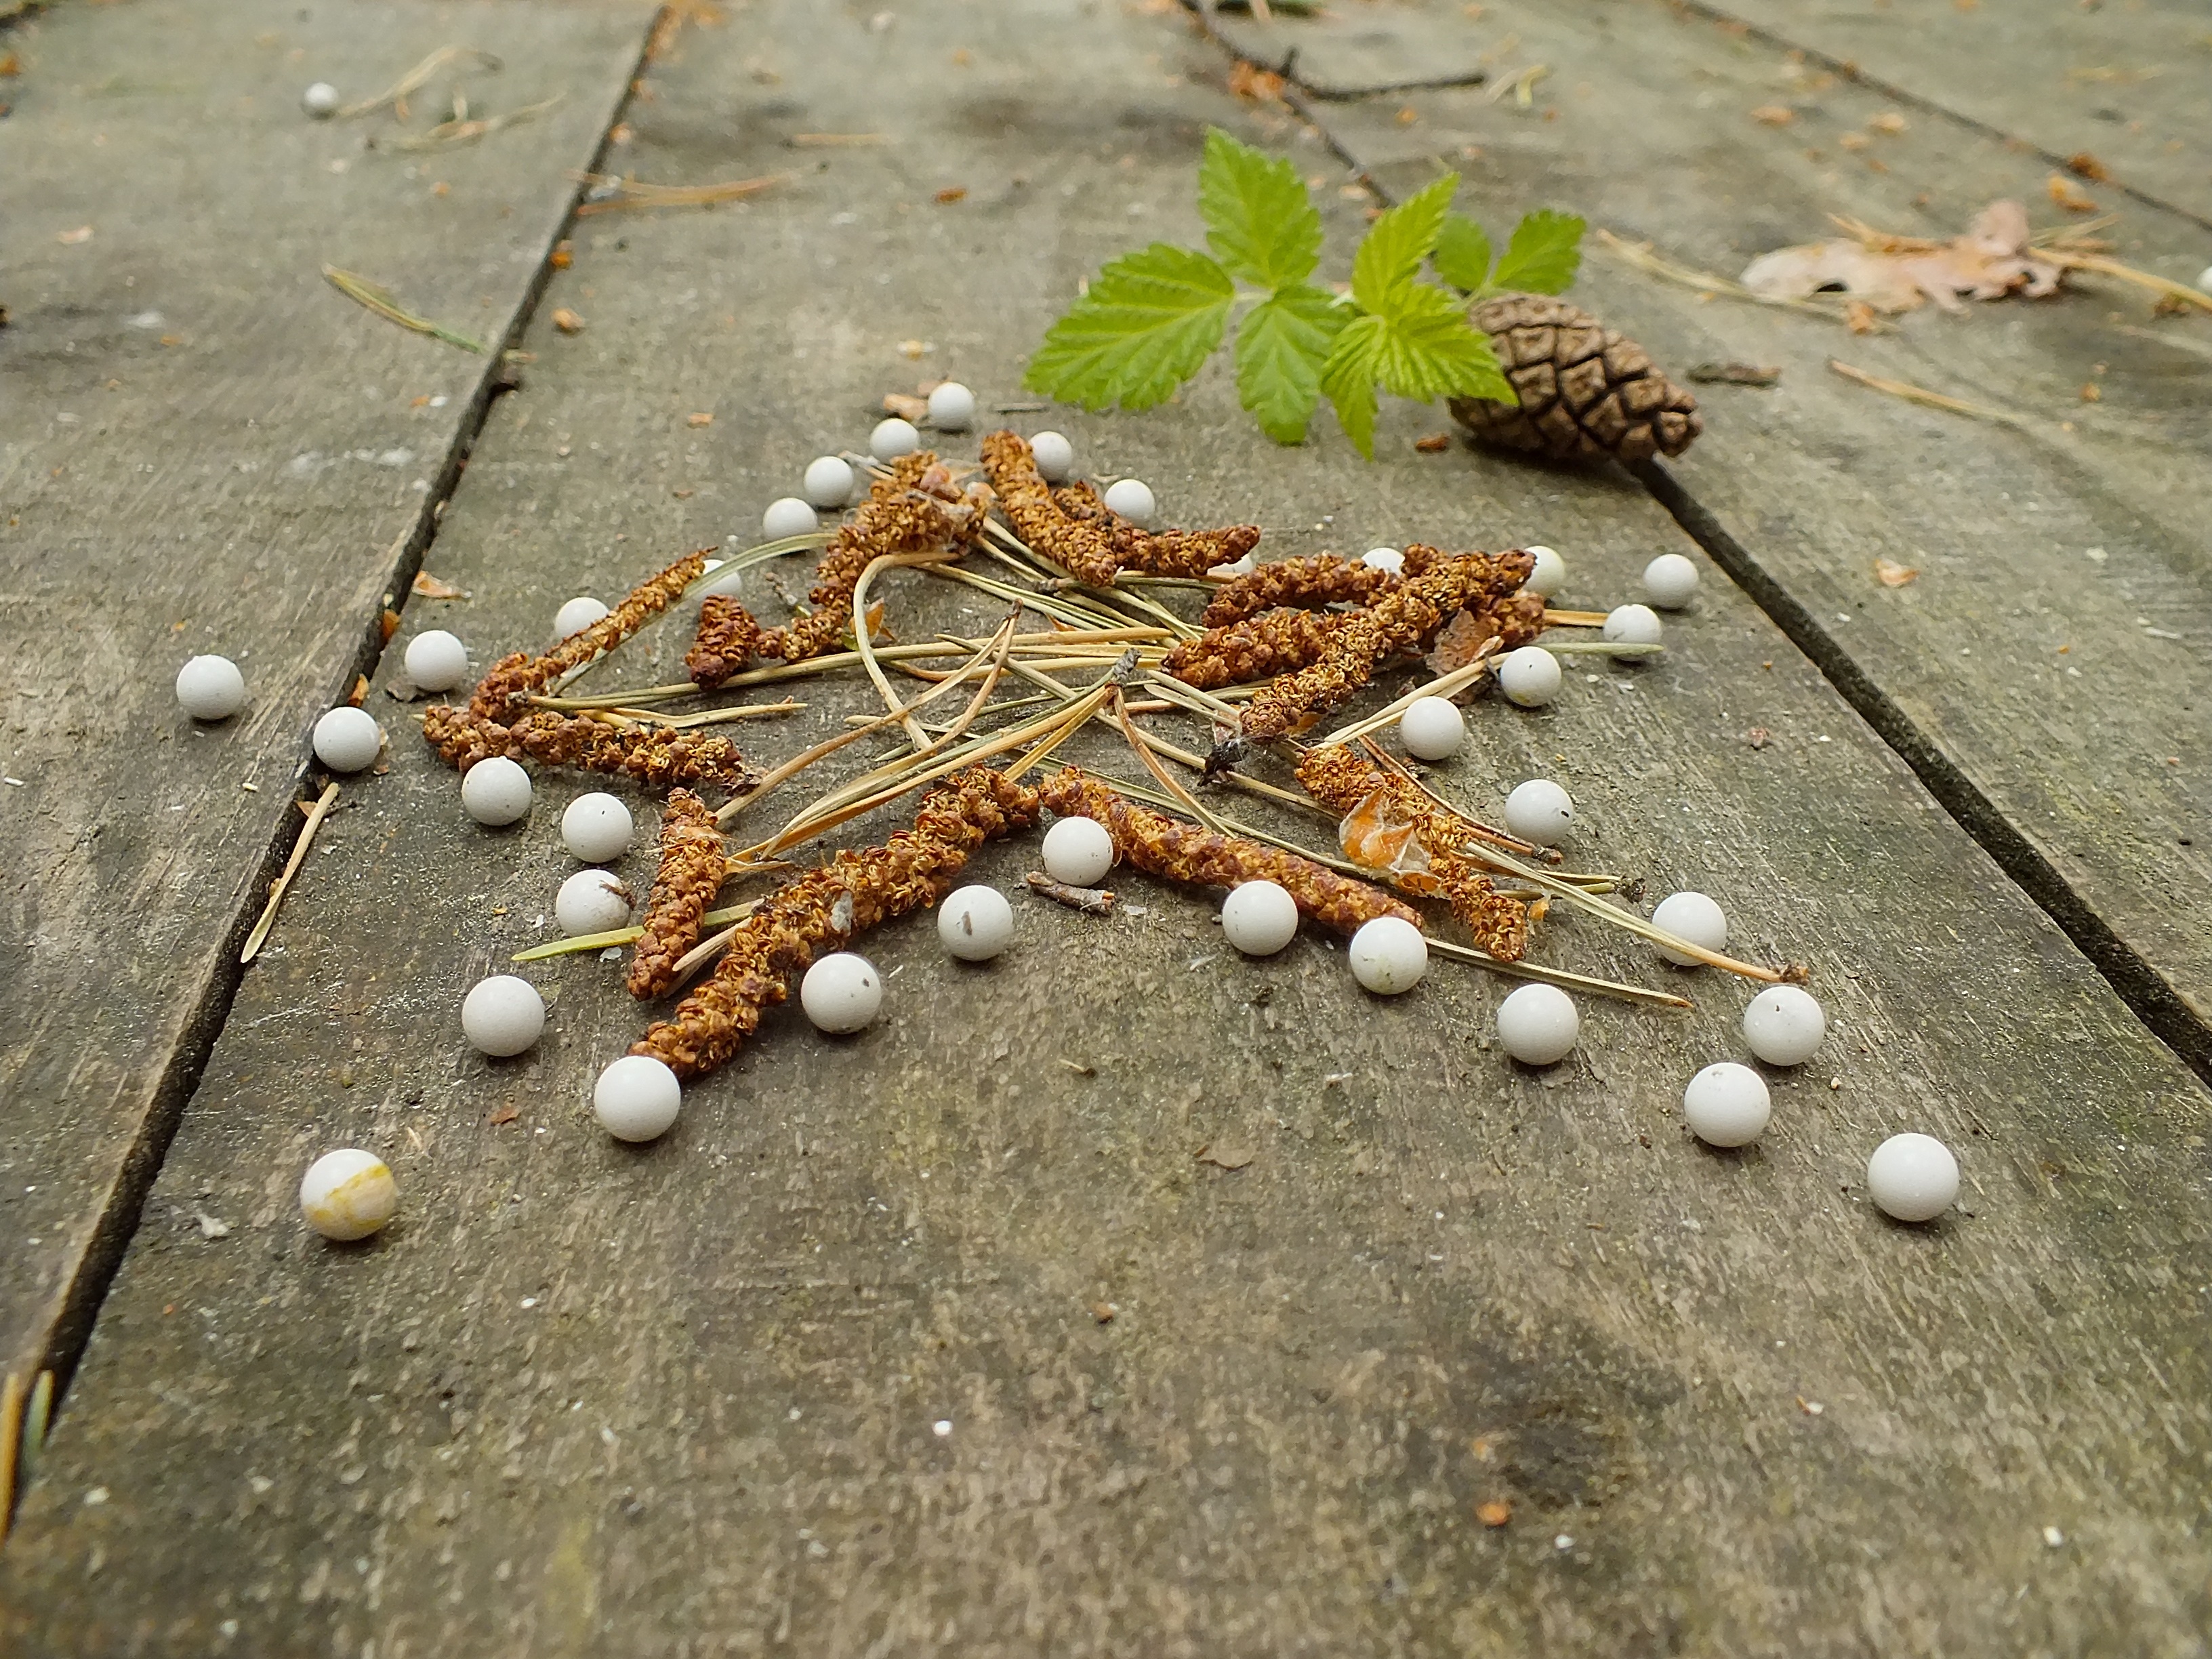
branch, wood, star, leaf, summer, produce, twig, macro photography, airsoft